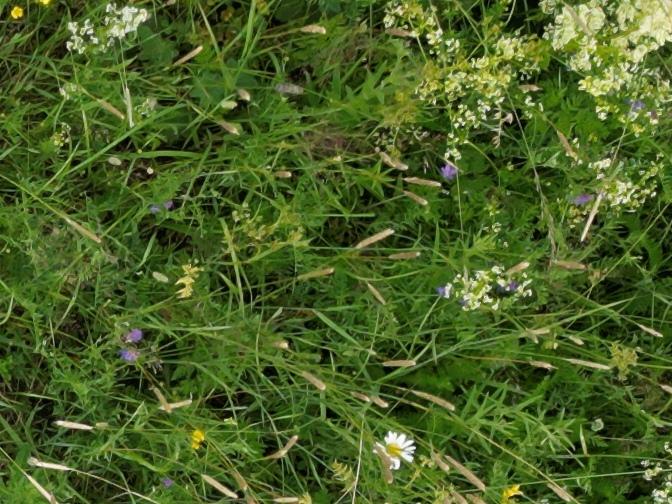
Flowers visible:  daisy flowers, yarrow flowers, yarrow flowers, yarrow flowers, yarrow flowers,  daisy flowers, yarrow flowers